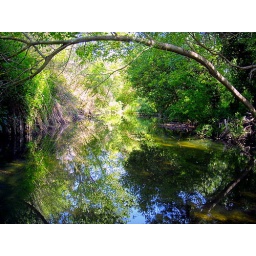
Wonderful small lake mirror along Irminio river bank in Ragusa Ibla just close the railroad to Modica -Sicily